Gaourang II of Bagirmi

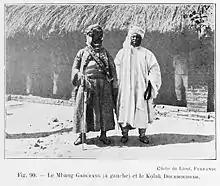
Mbang Gaourang (left) with Kolak Dud Murra of Wadai (right)

Abd ar-Rahman Gaourang II (also Gaorang or Gwaranga – 1918) was Mbang of Bagirmi from 1885 to 1918. He came to power at a time when the sultanate was in terminal decline, subject to both Wadai and Bornu.